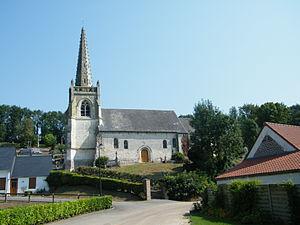
église.
Humbercourt est une commune française située dans le département de la Somme, en région Hauts-de-France.